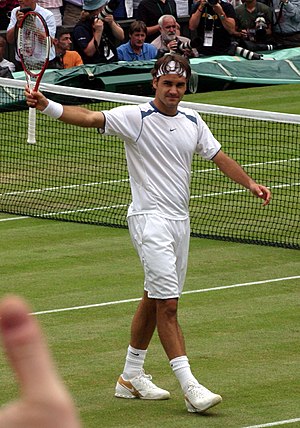
Wimbledon-mesterskaberne 2005
Roger Federer vandt sin tredje titel
Roger Federer
Wimbledon-mesterskaberne 2005 var en tennisturnering, der blev spillet udendørs på græsbaner i perioden 20. juni - 3. juli 2005 i All England Lawn Tennis and Croquet Club i London, Storbritannien. Det var den 119. udgave af Wimbledon-mesterskaberne og den tredje grand slam-turnering i 2005. Kvalifikationen spilledes den 13. - 16. juni 2005 på Bank of England Sports Ground i Roehampton.